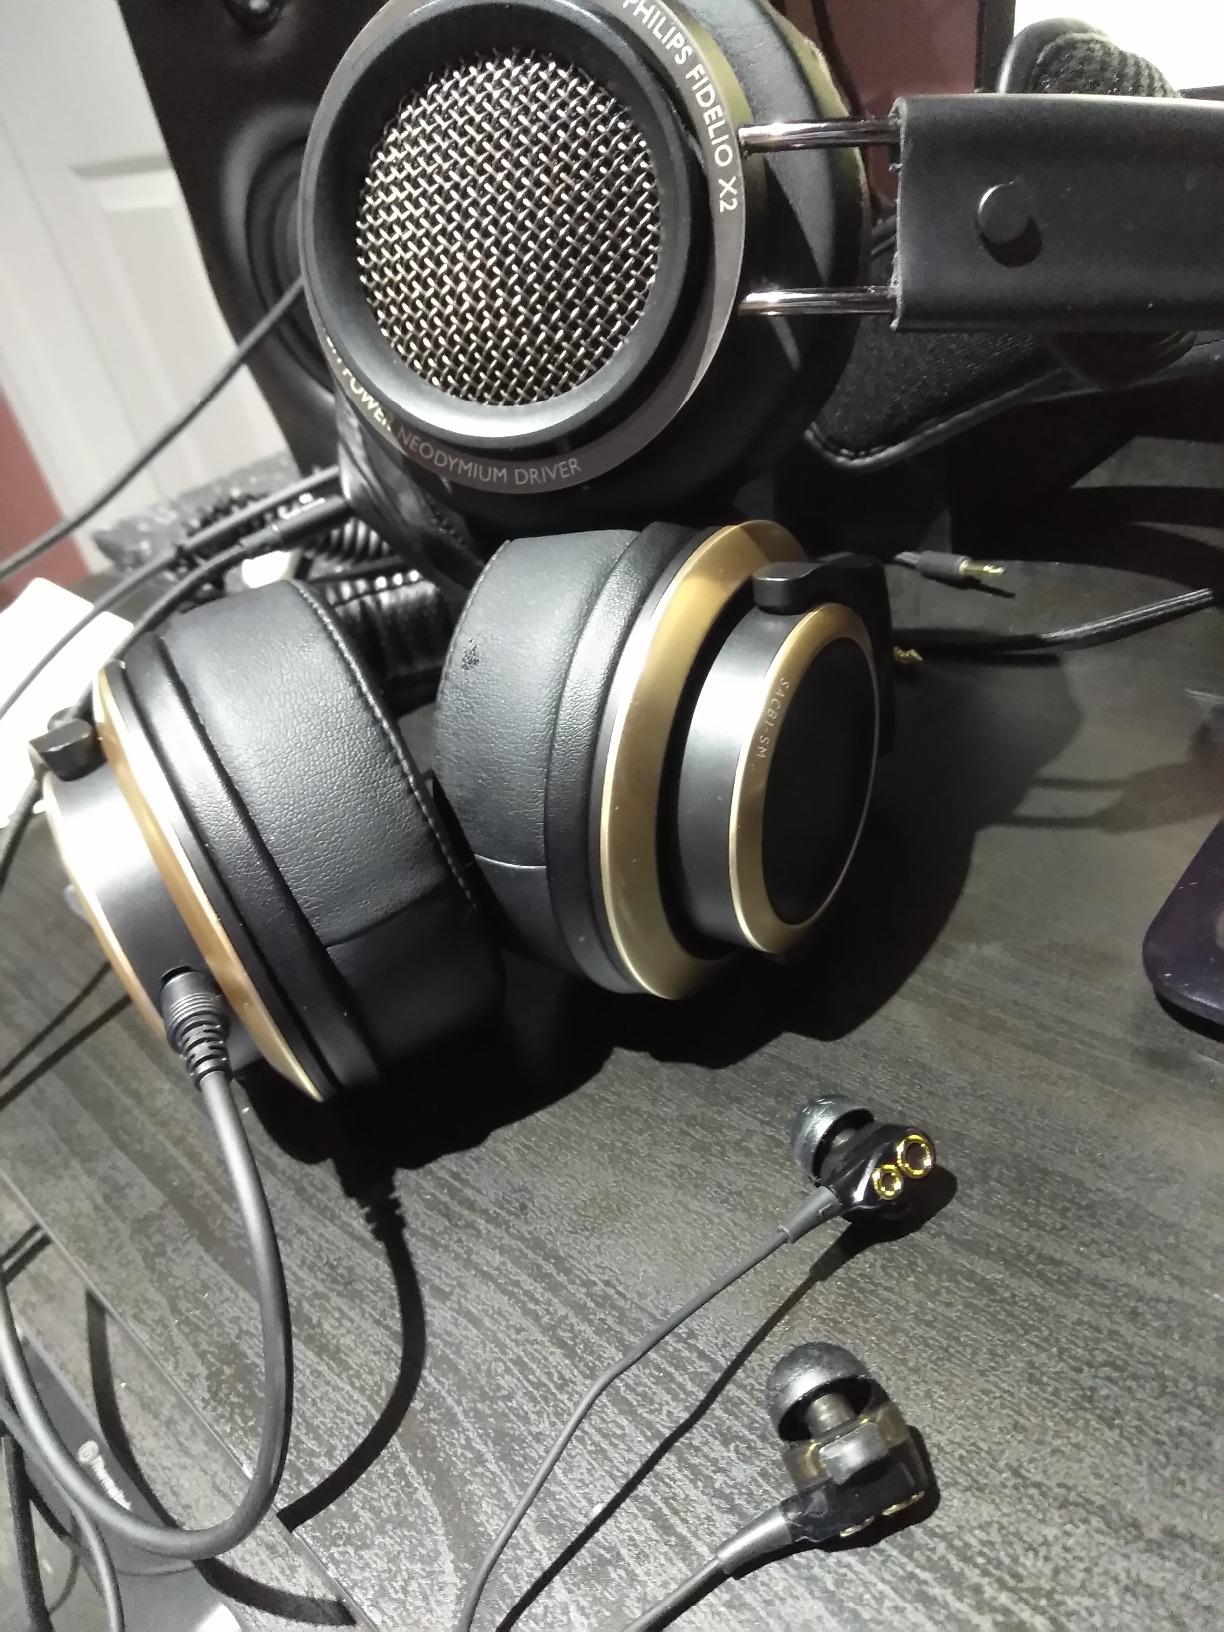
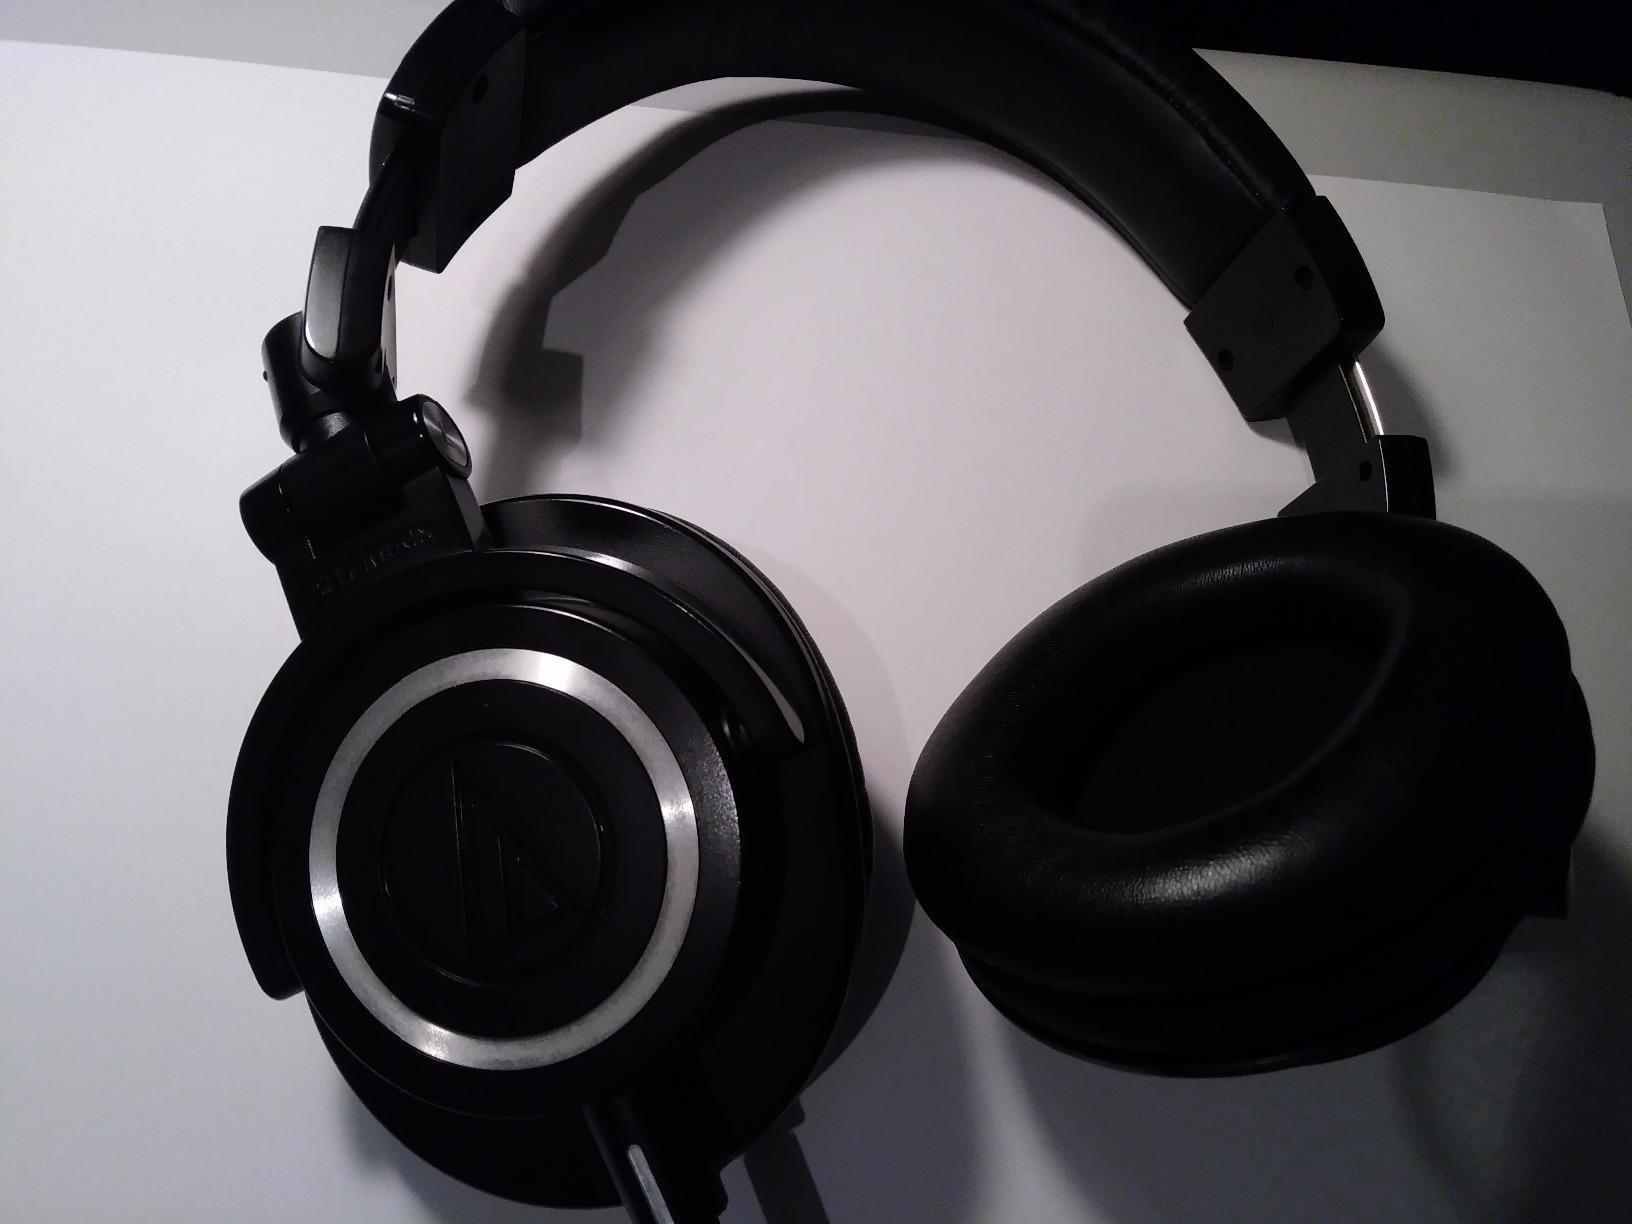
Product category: headphones
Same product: no